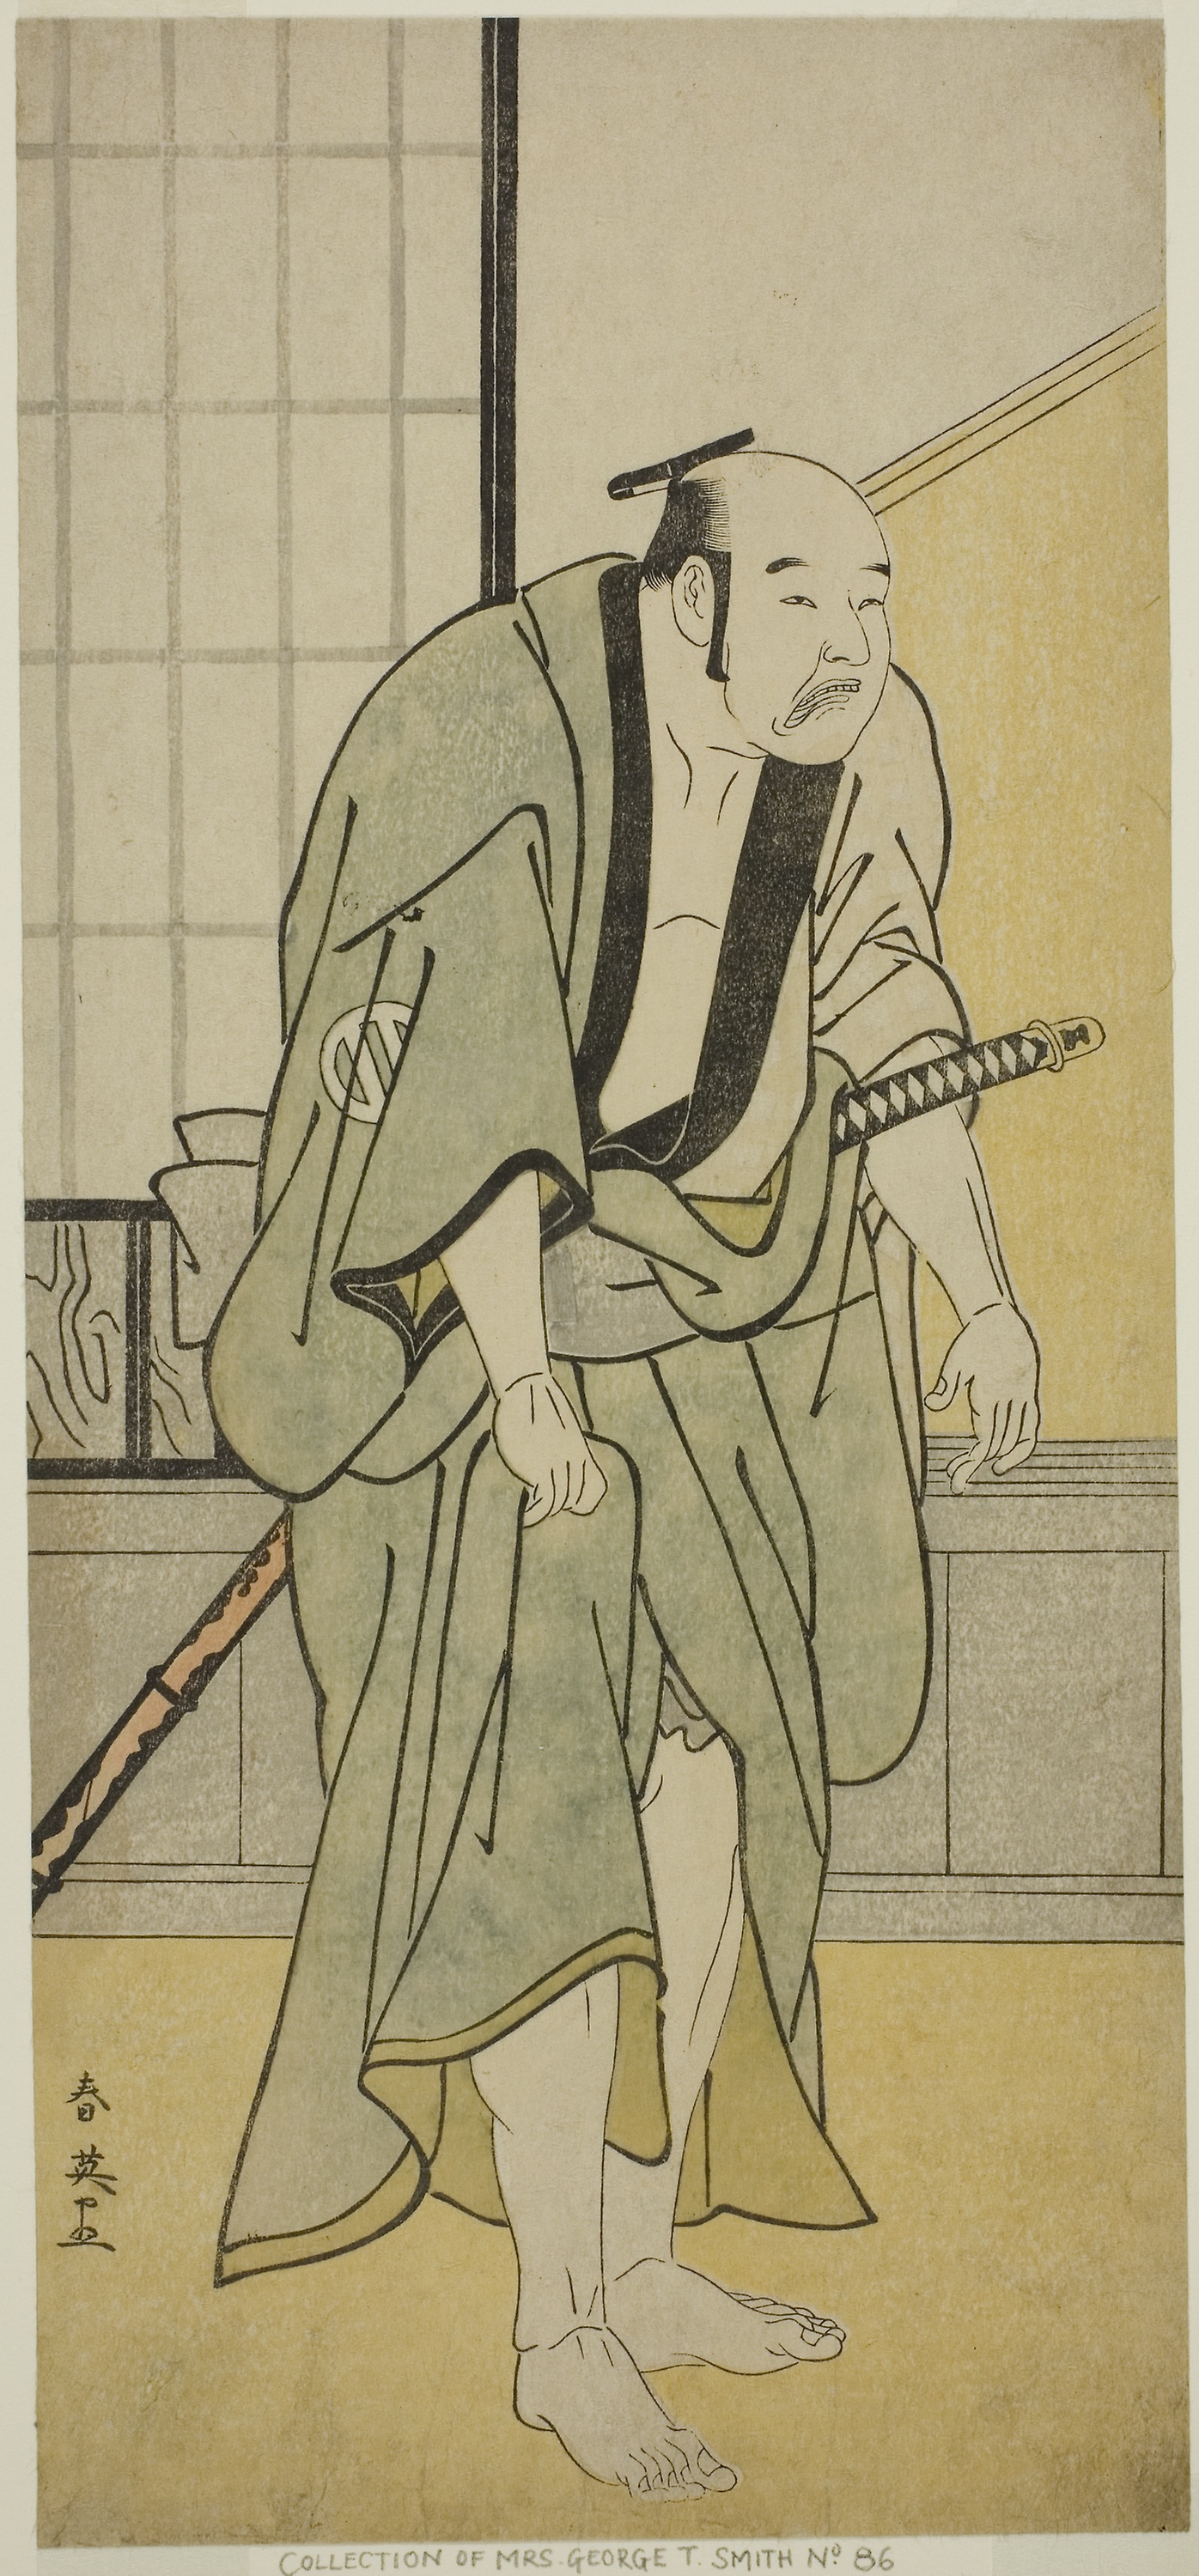
clothing, woman, art, cartoon, standing, illustration, design, fictional character, human behavior, drawing, sketch, fiction, costume design, pattern, artwork, vintage clothing, printmaking, paper, visual arts